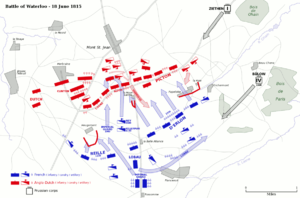
La tactique militaire est l'art de conduire une bataille, en disposant les différentes armes sur le terrain et en en combinant l'action en vue d'obtenir le maximum d'effet sur l'ennemi.